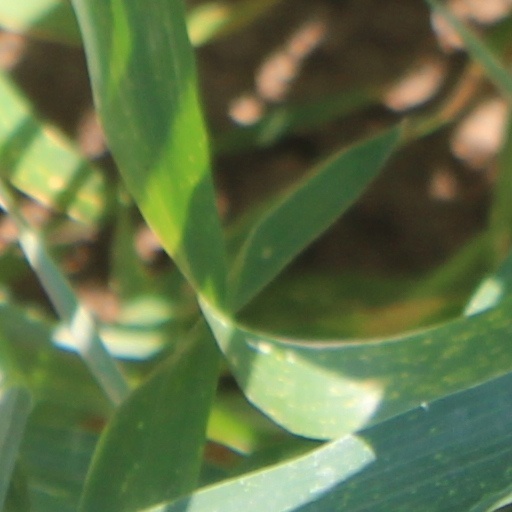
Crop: wheat